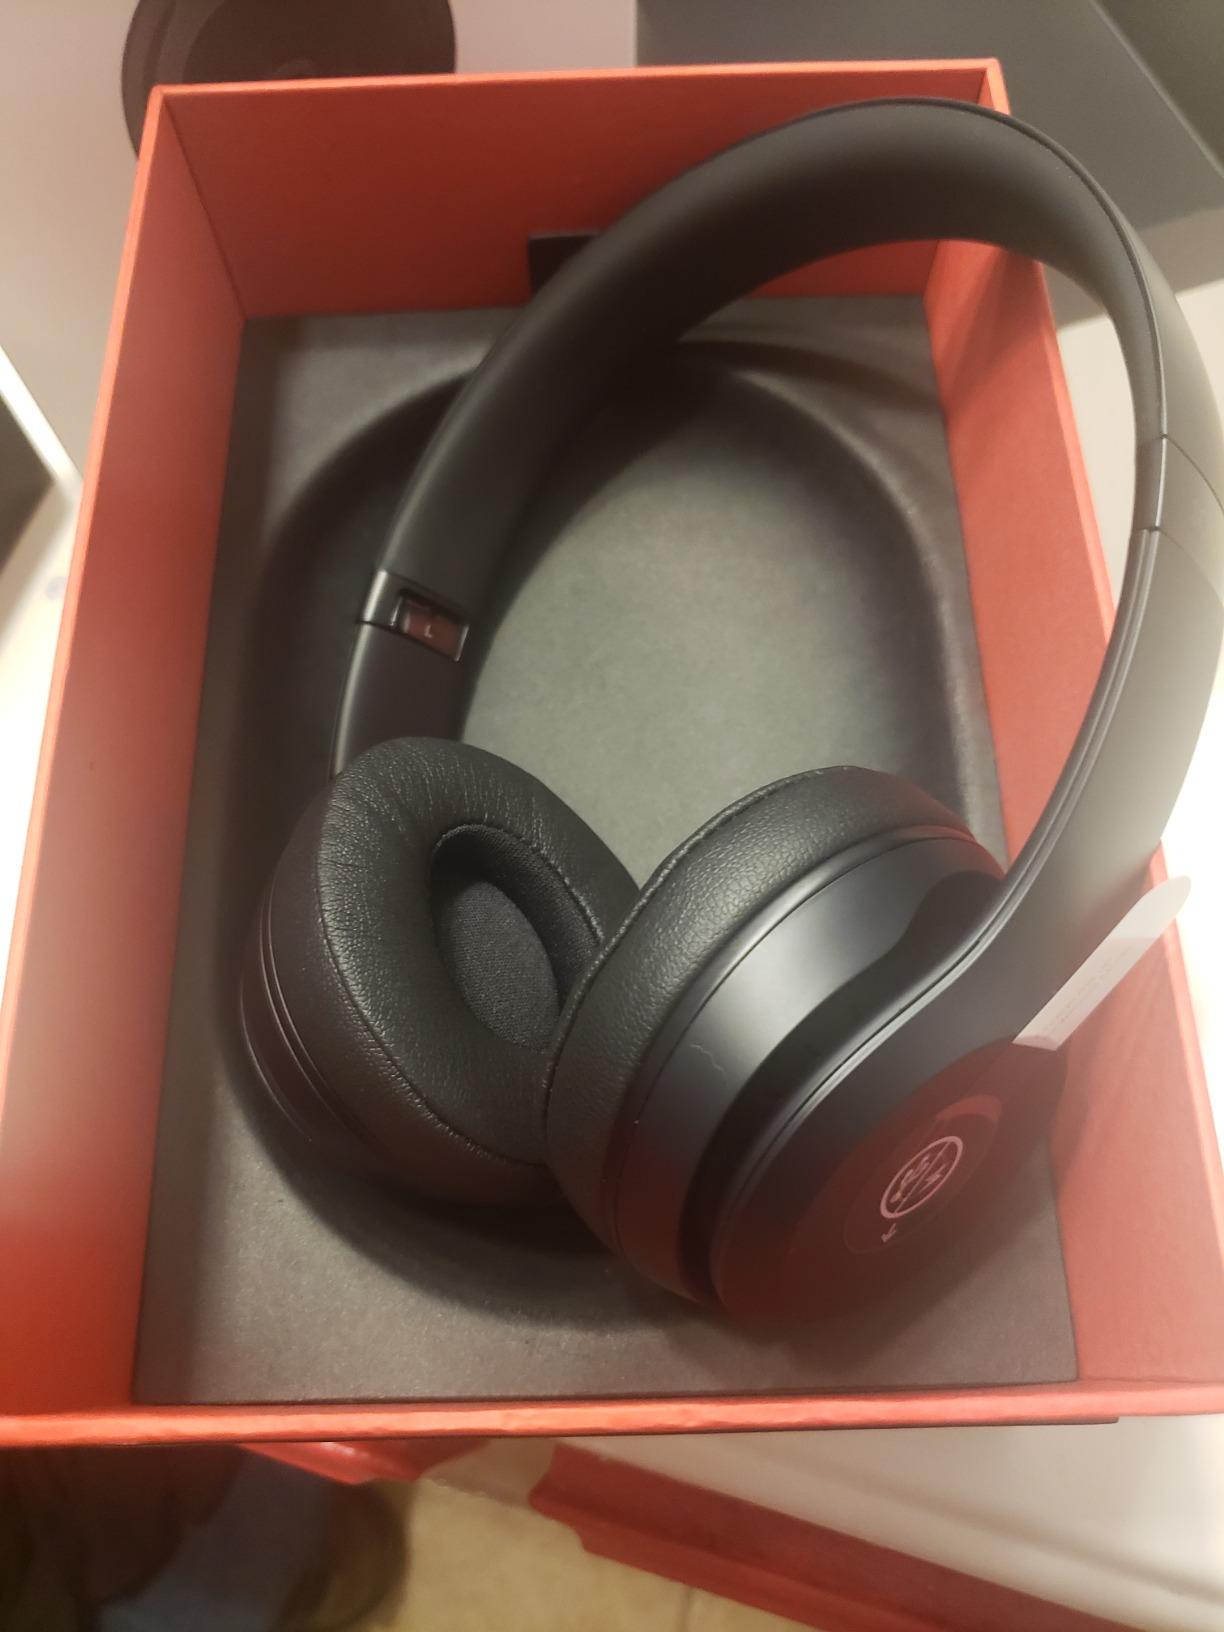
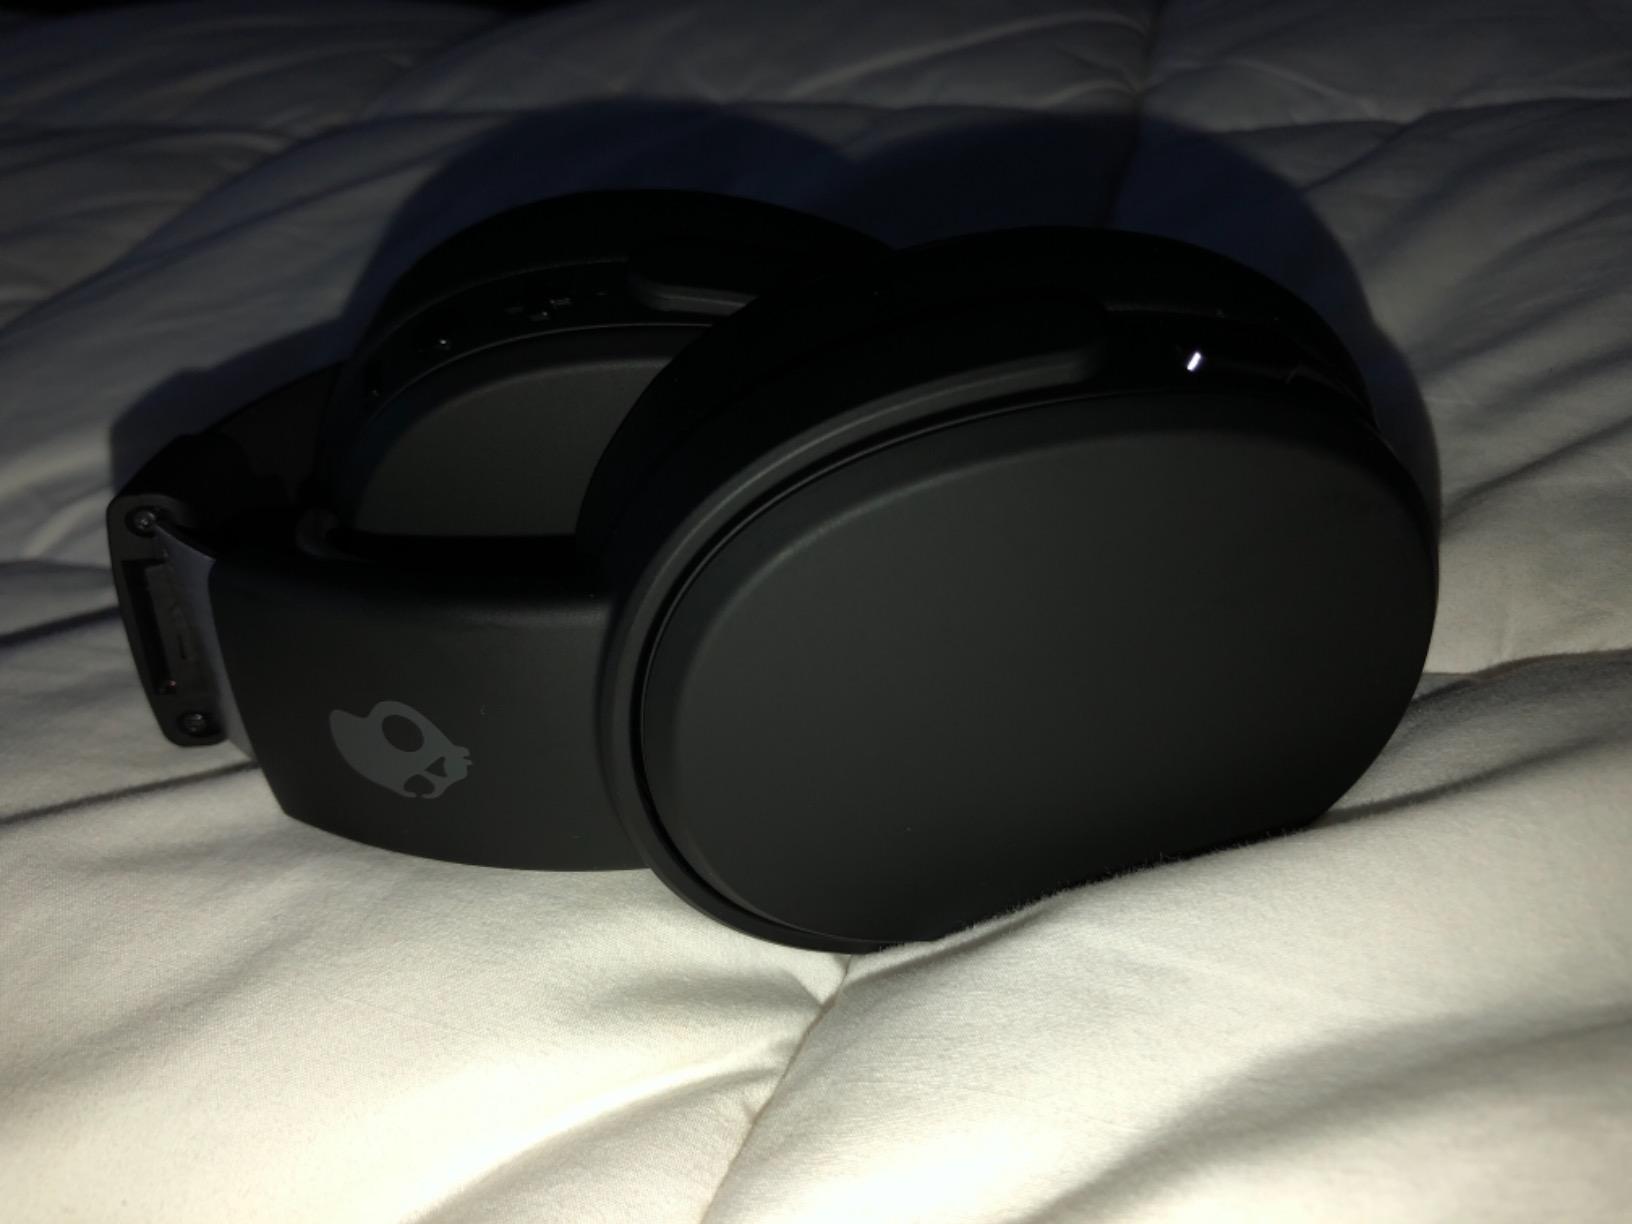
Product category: headphones
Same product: no